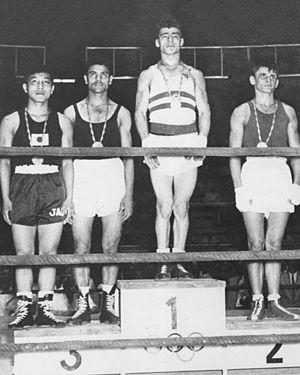
Abdel Moneim El-Guindi est un boxeur égyptien né le 12 juin 1936 à Alexandrie et mort le 17 mars 2011.
Kiyoshi Tanabe est un boxeur japonais né le 10 octobre 1940 à Aomori.
Gyula Török est un boxeur hongrois né le 24 janvier 1938 à Budapest, et mort le 12 janvier 2014.